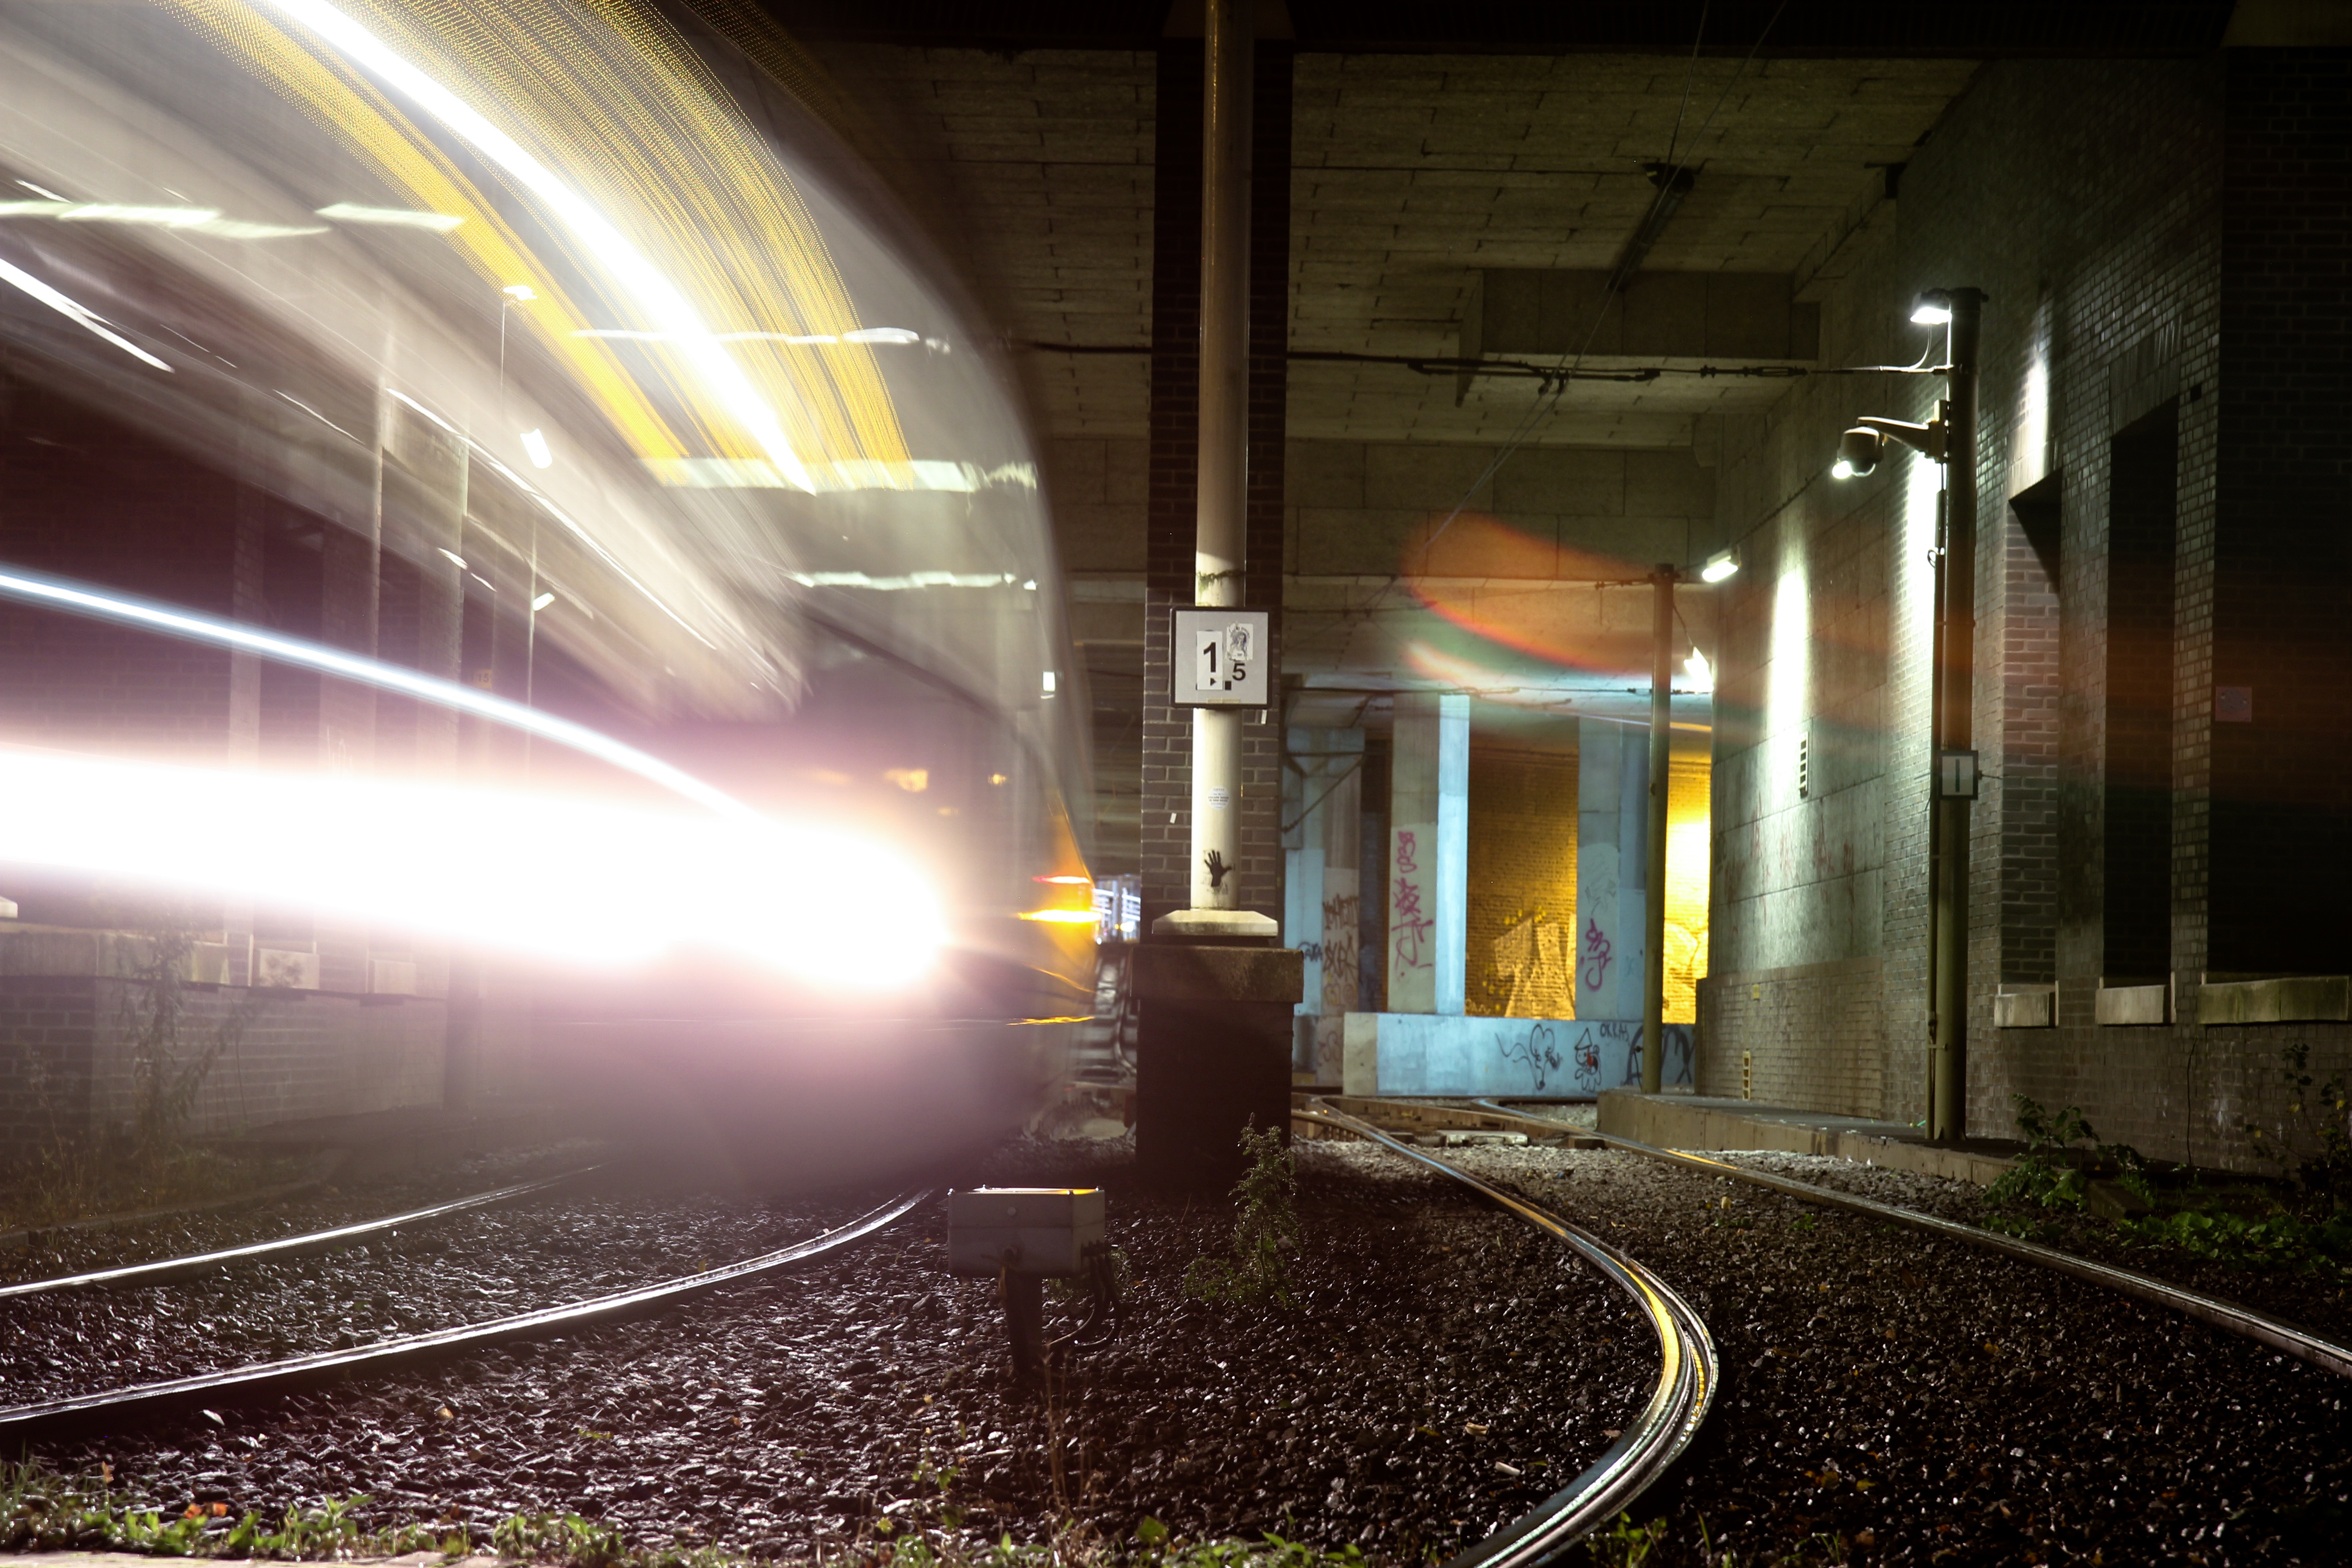
light, track, night, tunnel, transport, darkness, industry, electricity, public transport, infrastructure, urban area